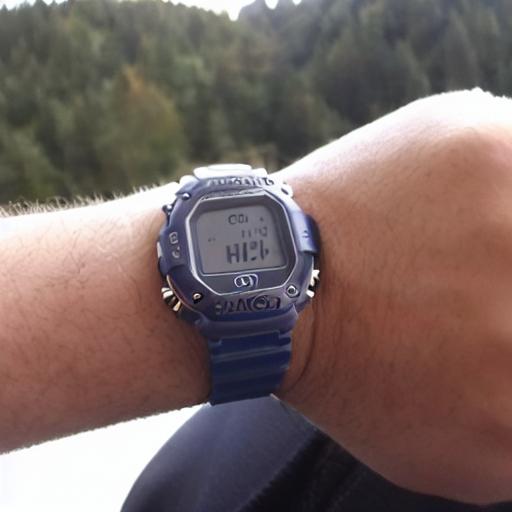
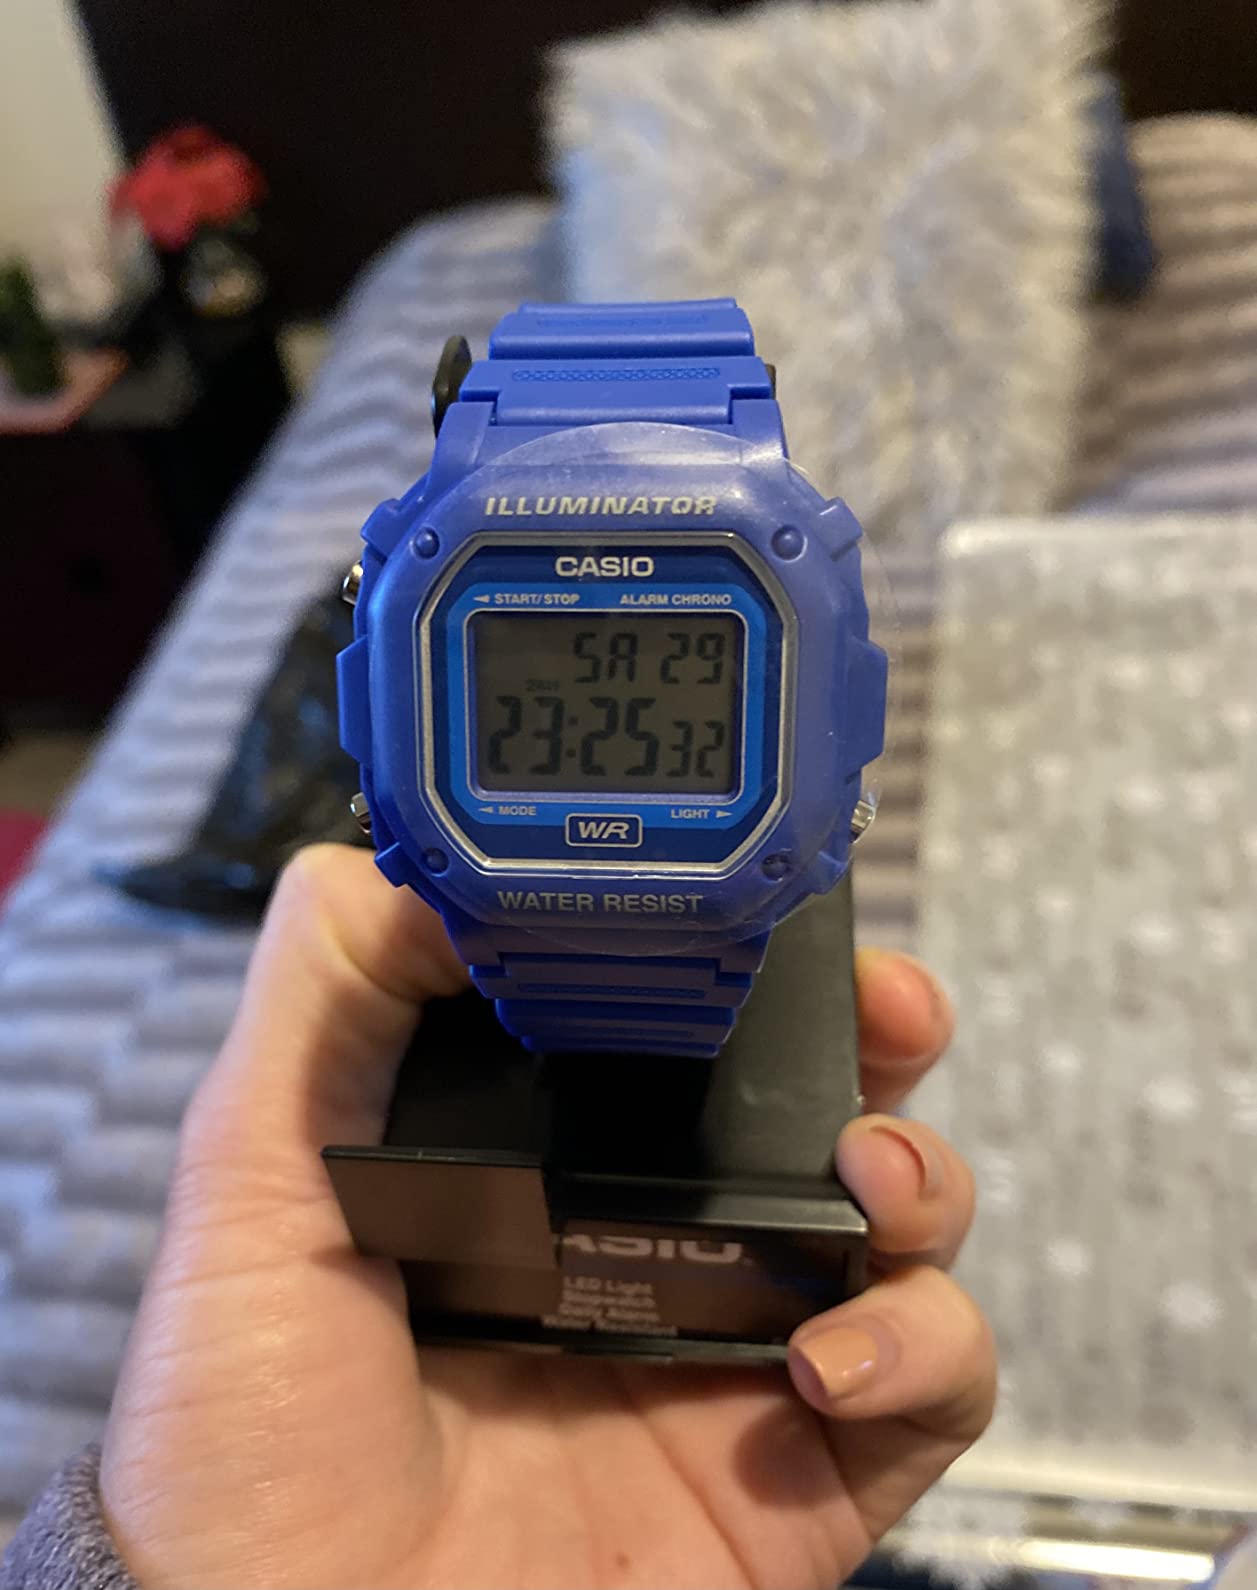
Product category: accessories_watch
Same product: no